Shadya Yasin

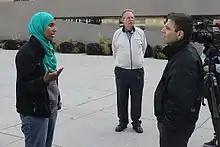
Yasin speaking to the media at Nathan Phillips Square in Toronto (2011).

For 2013, the "Toronto Star" named Yasin among its annual People to Watch in recognition of her extensive social work.